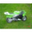
Label: motorcycle